Jñanasrimitra

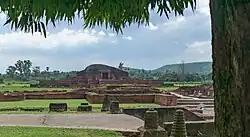
Panorama of the site of Vikramaśīla university, modern day Bhagalpur district, Bihar.

Jñānaśrīmitra (fl. 975-1025 C.E.) was an Indian Buddhist philosopher of the epistemological ("pramana") tradition of Buddhist philosophy, which goes back to Dignāga and Dharmakīrti. Jñānaśrīmitra was also known as a Yogācāra Buddhist who defended a form of Buddhist idealism termed "Sākāravada" which holds that cognitive content or aspects of consciousness ("ākāras") are real and not illusory.